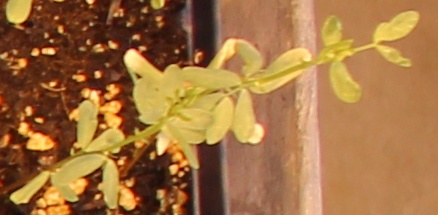
Label: Lentil